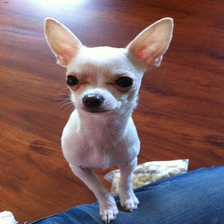
Species: dog
Breed: chihuahua